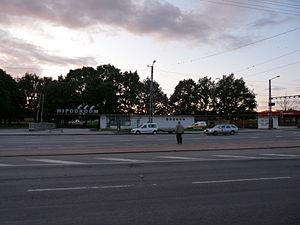
L’arrondissement de Kristiine est l’un des huit arrondissements de Tallinn.